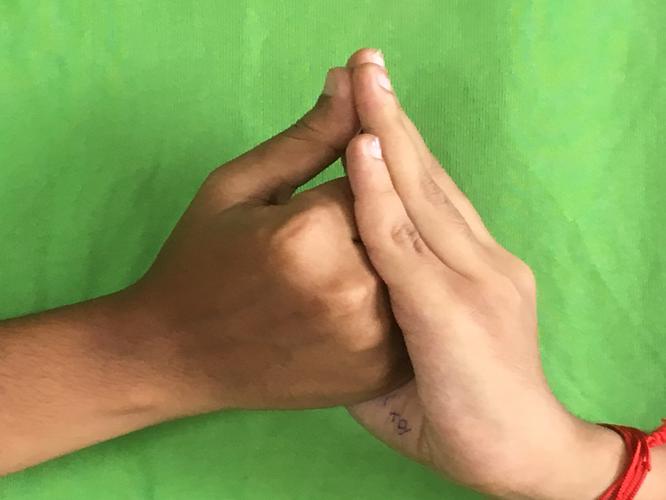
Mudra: Shanka
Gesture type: double_hand